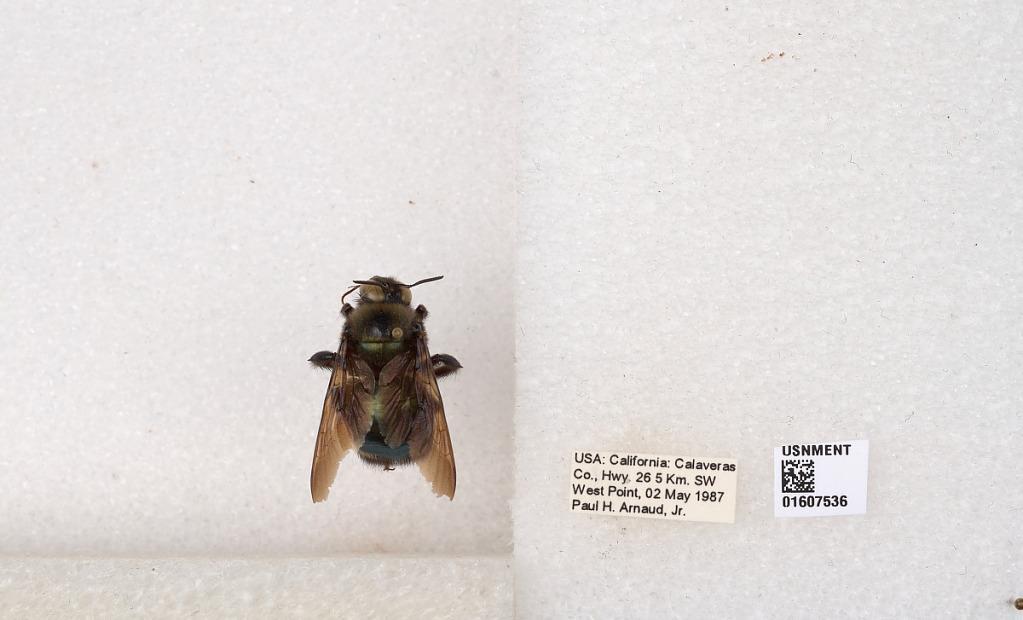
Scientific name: Xylocopa (Xylocopoides) californica californica Cresson
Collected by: P. Arnaud
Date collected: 1987-5-2
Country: United States
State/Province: California
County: Calaveras
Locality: Hwy. 26 5 km. SW West Point
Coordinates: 38.39, -120.529